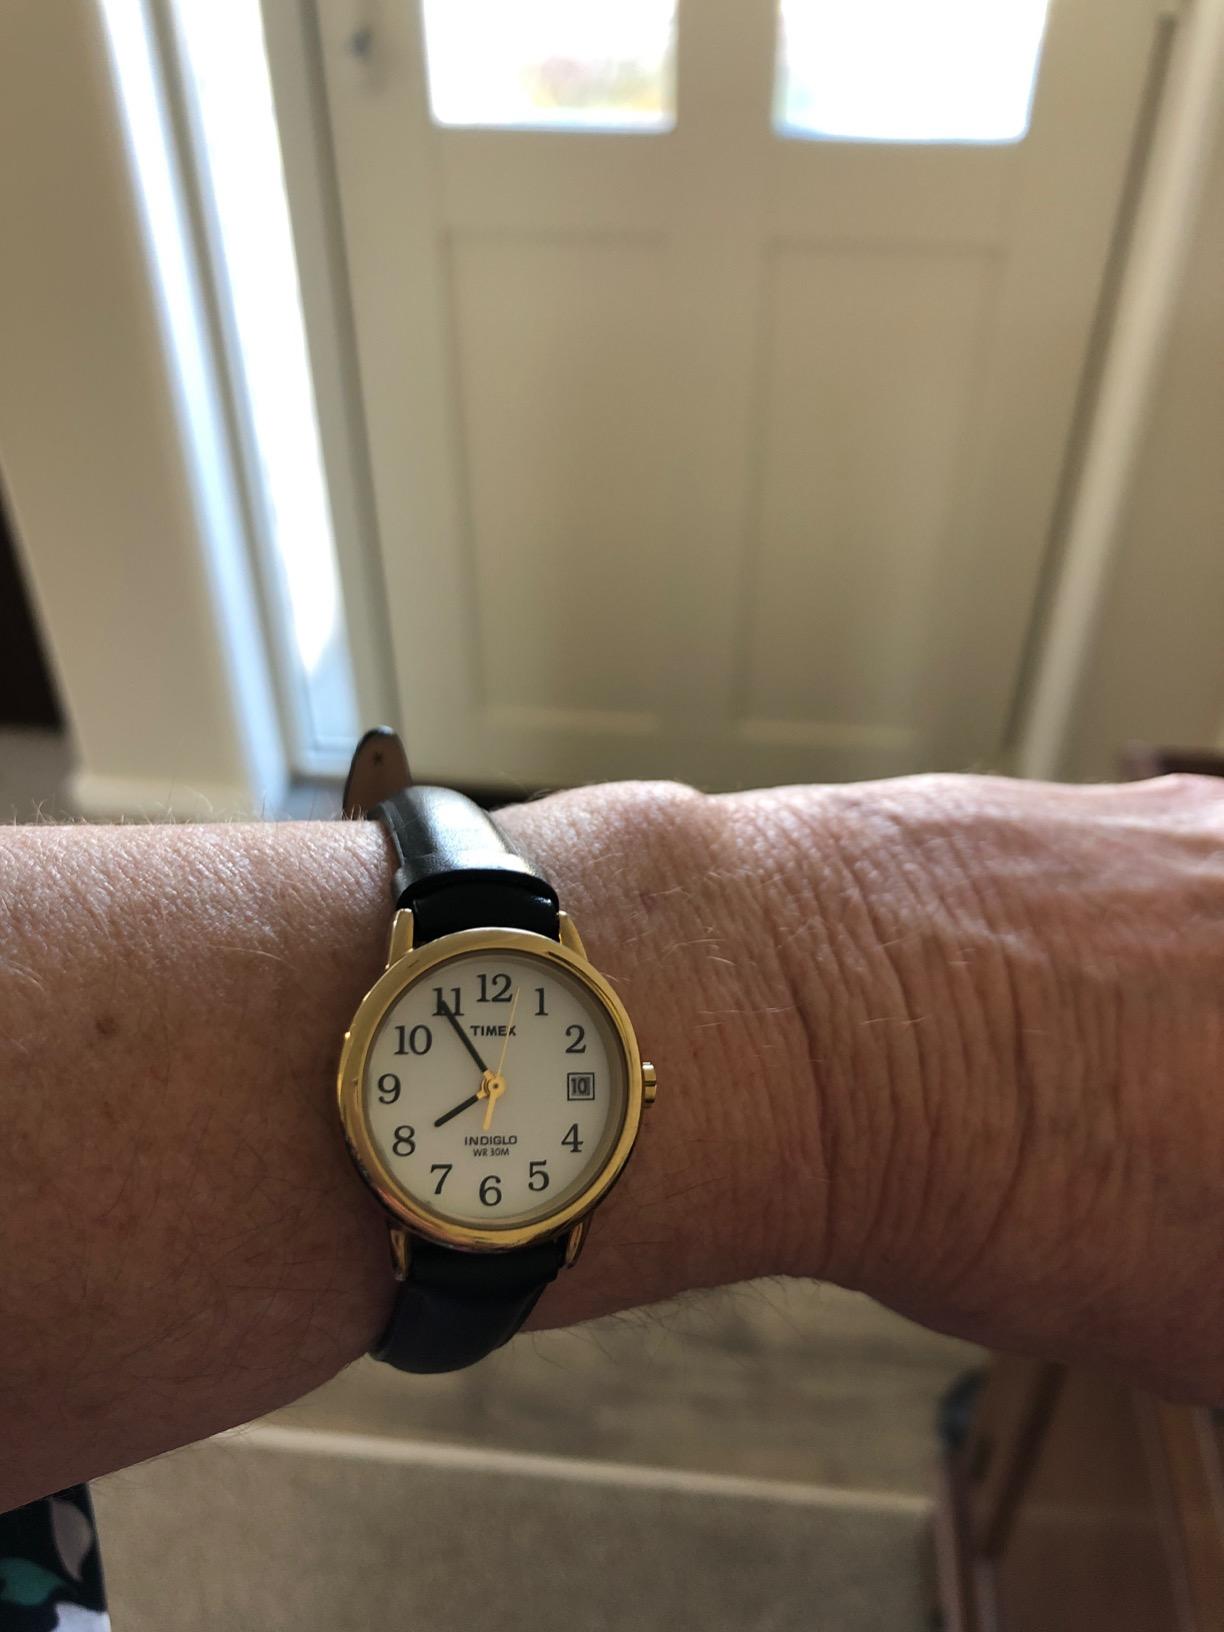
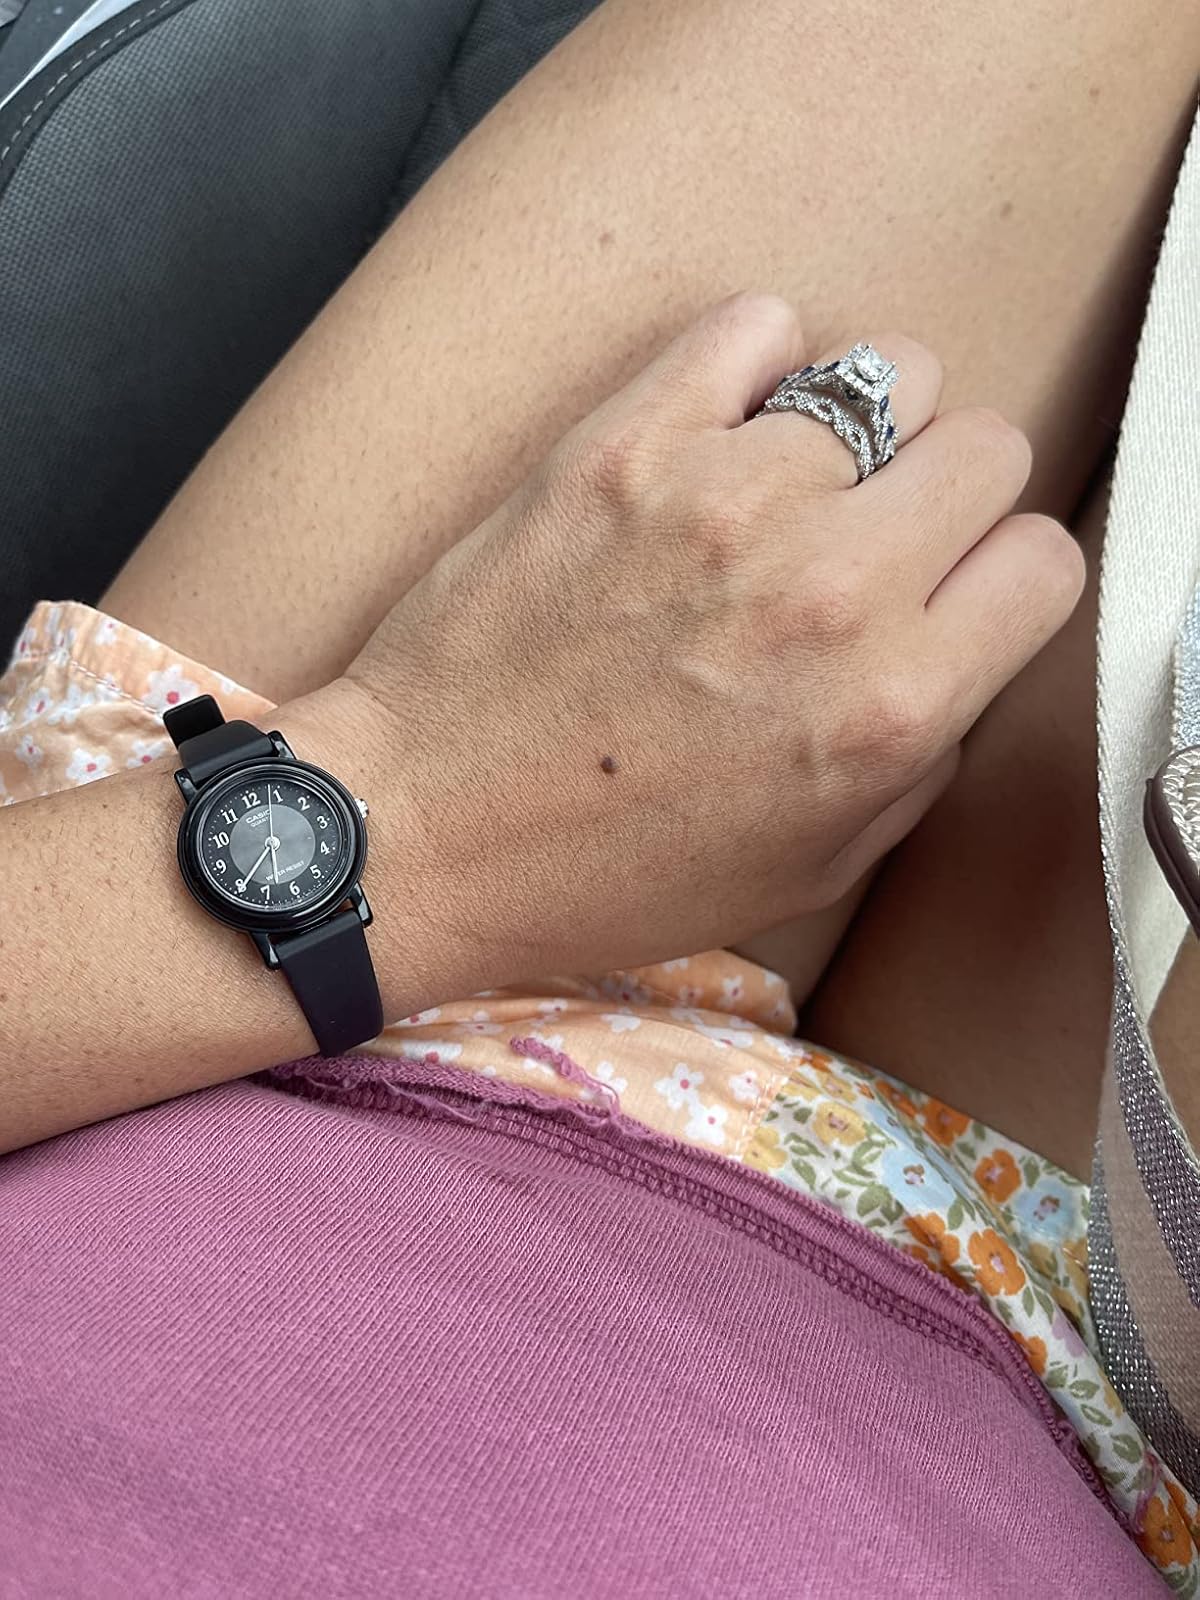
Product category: accessories_watch
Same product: no